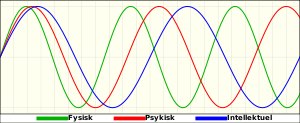
Biorytme
Biorytmer – 66 dage
En biorytme er et begreb, der hævdes at kunne forklare/forudsige forskellige aspekter ved en persons liv gennem analyse af simple matematiske svingninger. De fleste forskere mener, at biorytmer er et uvidenskabeligt koncept, og at forudsigelser ved hjælp af biorytmer er lige så præcise som forudsigelser baseret på tilfældigheder. og anser konceptet som pseudovidenskab.